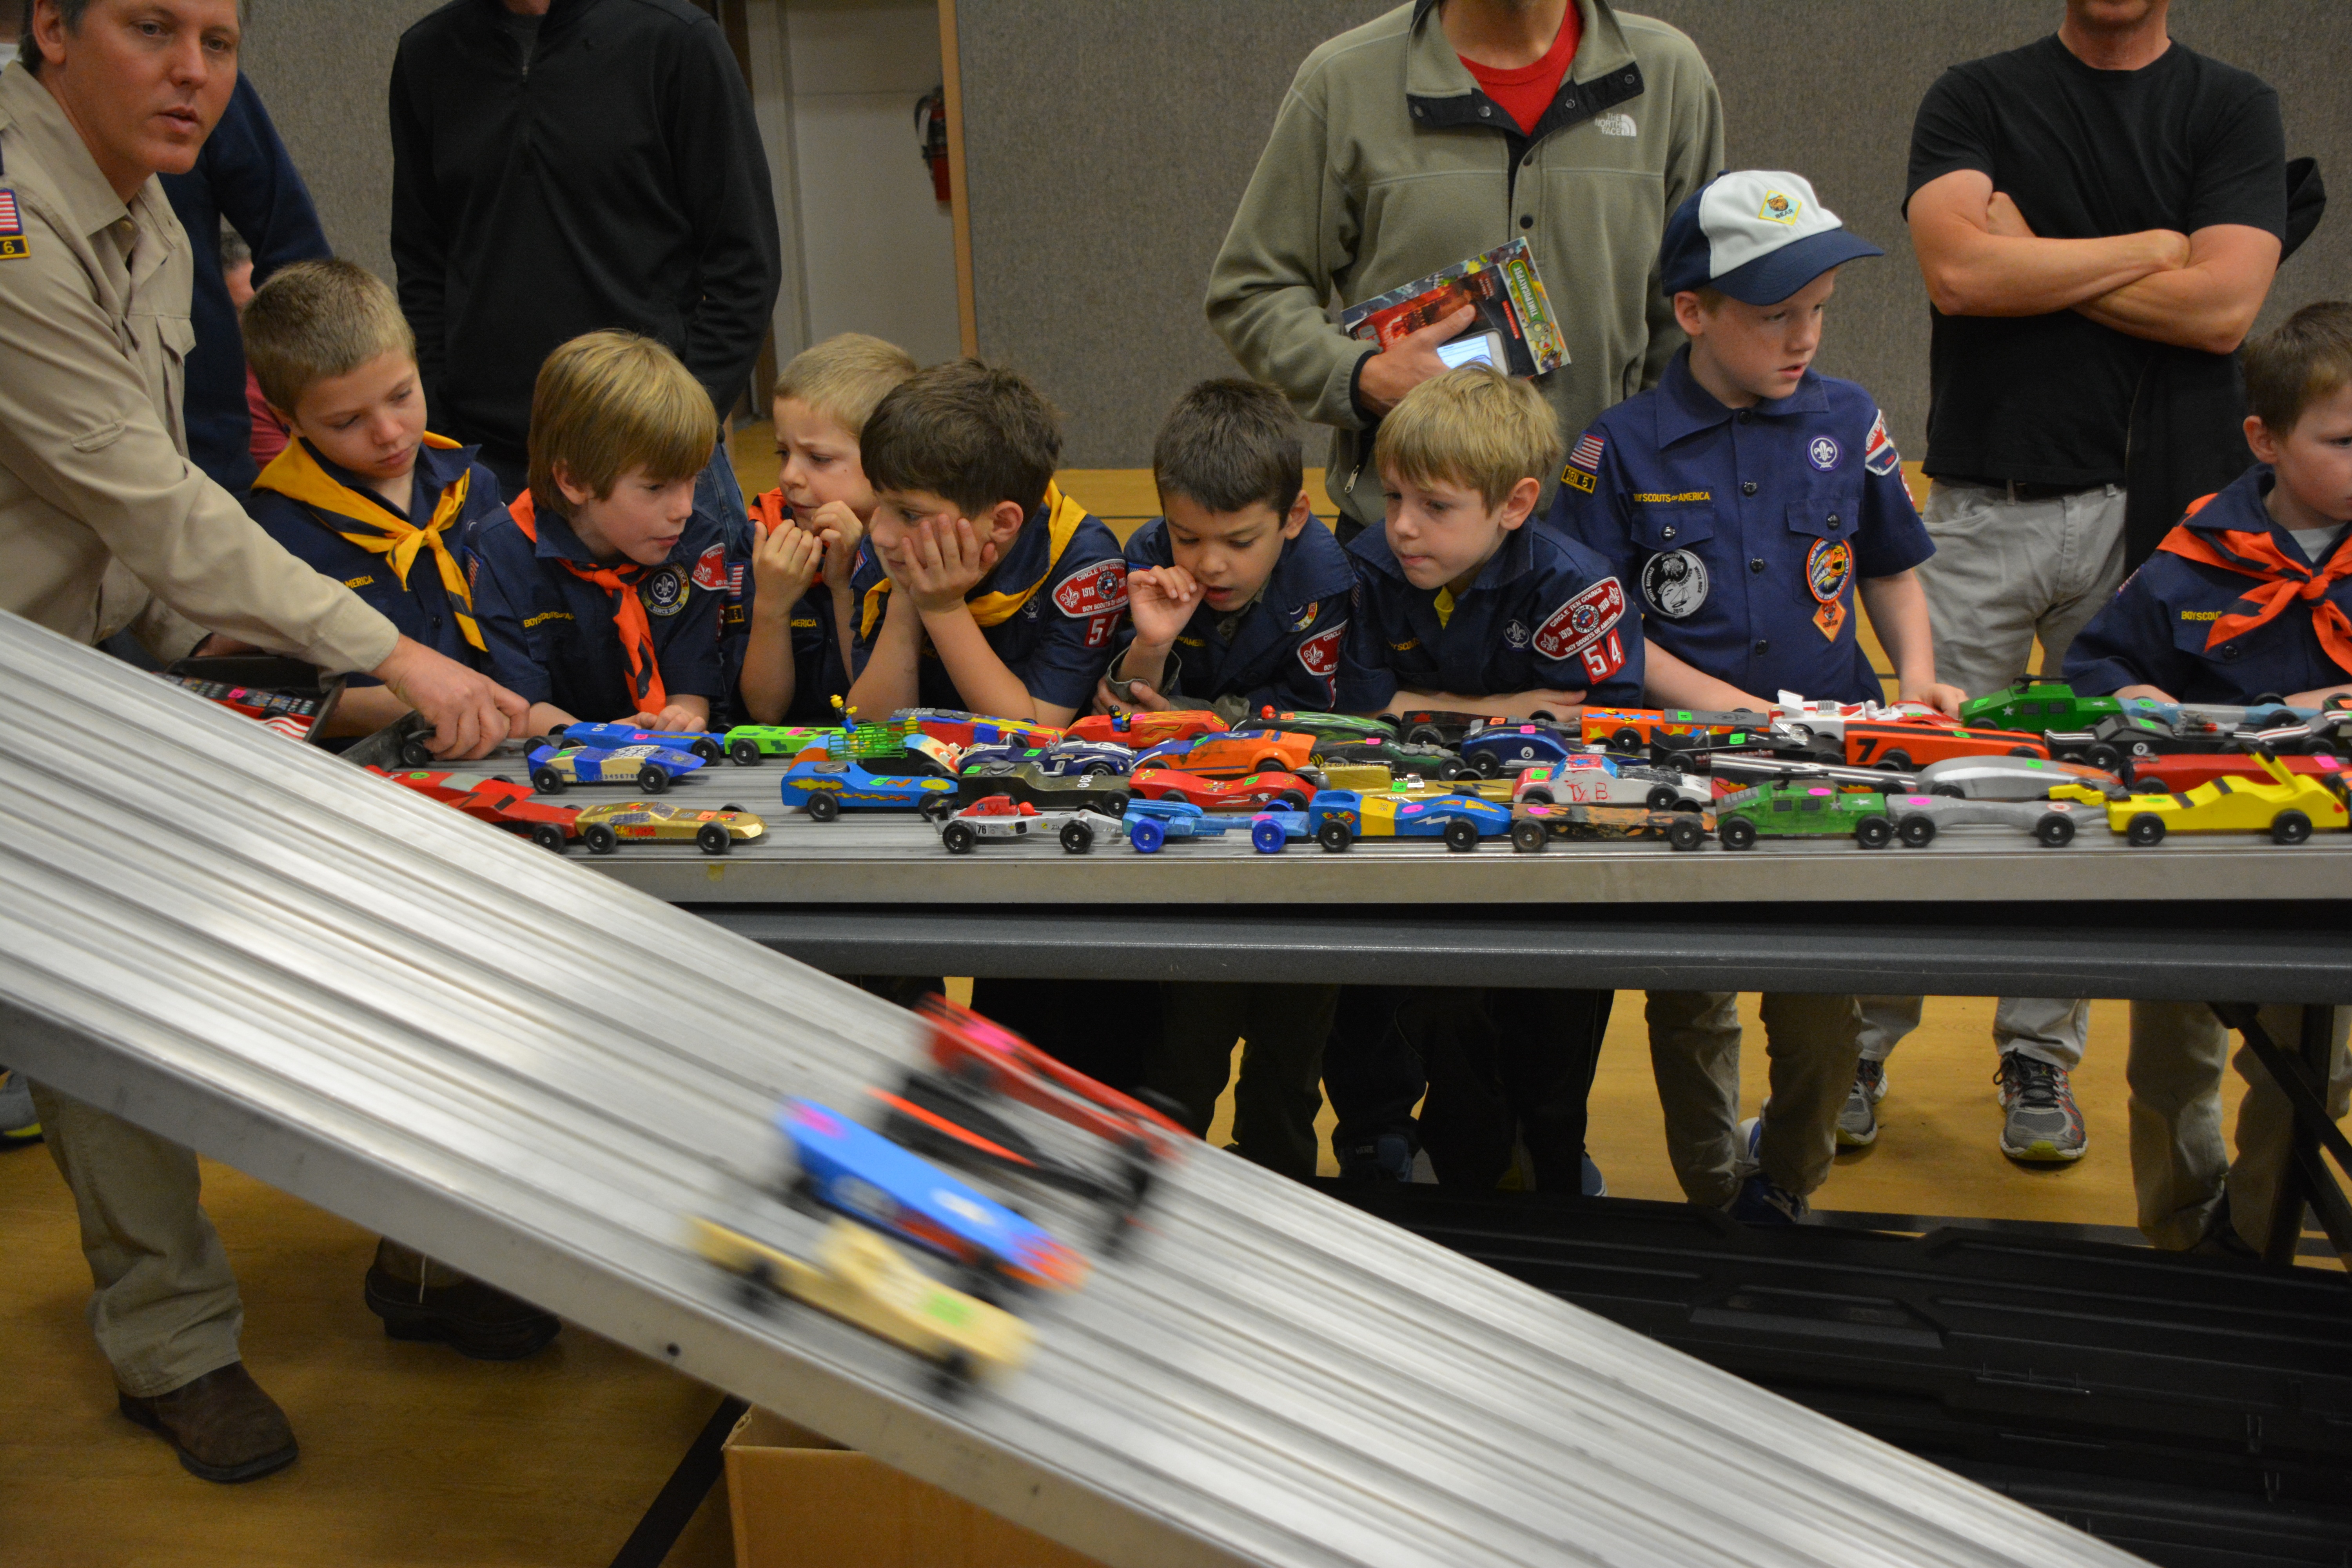
creative, car, toy, race, competition, art, fun, woodworking, racing, derby, pine wood, pinewood derby, boy scouts, scouts, cub scouts